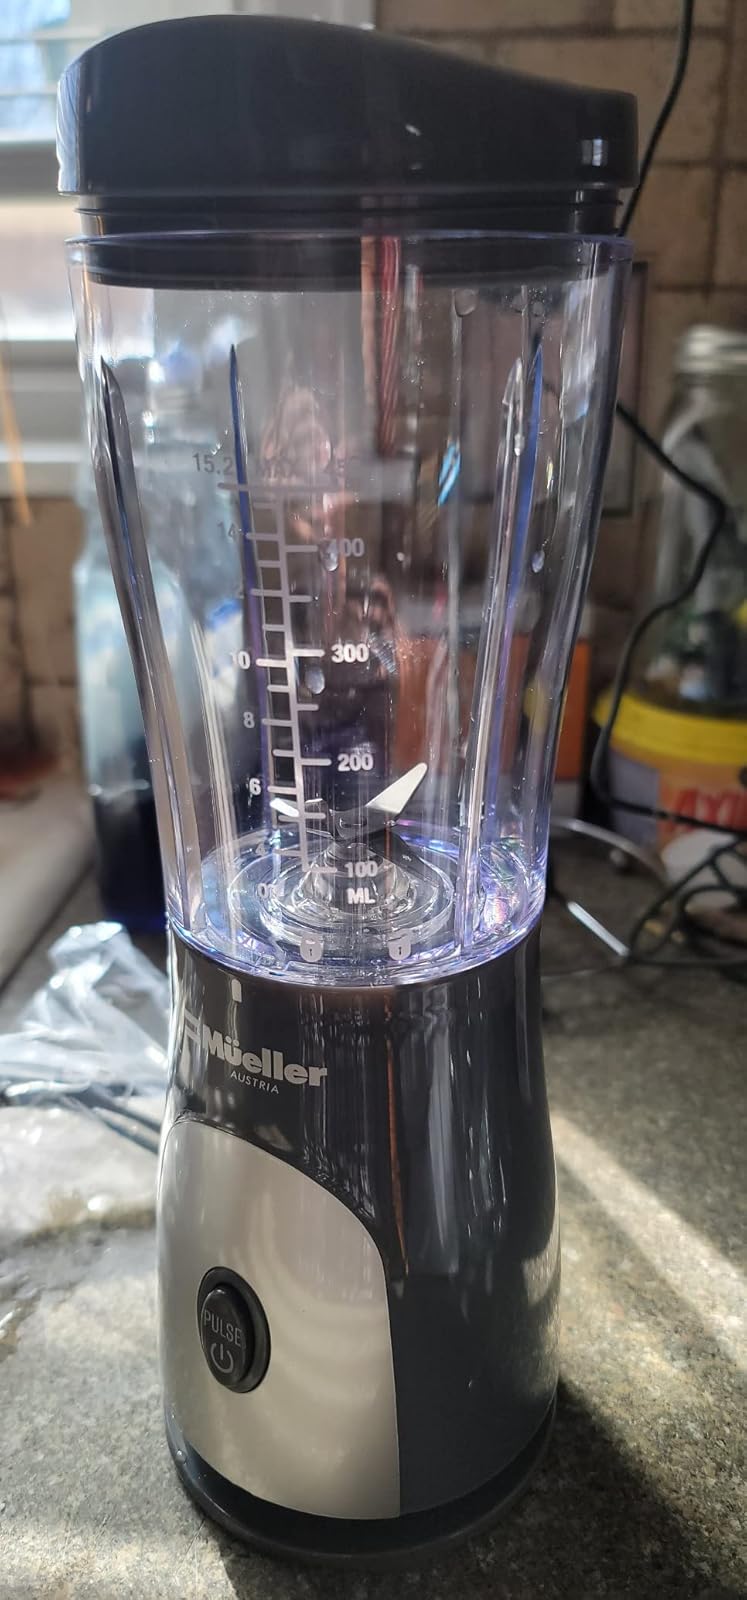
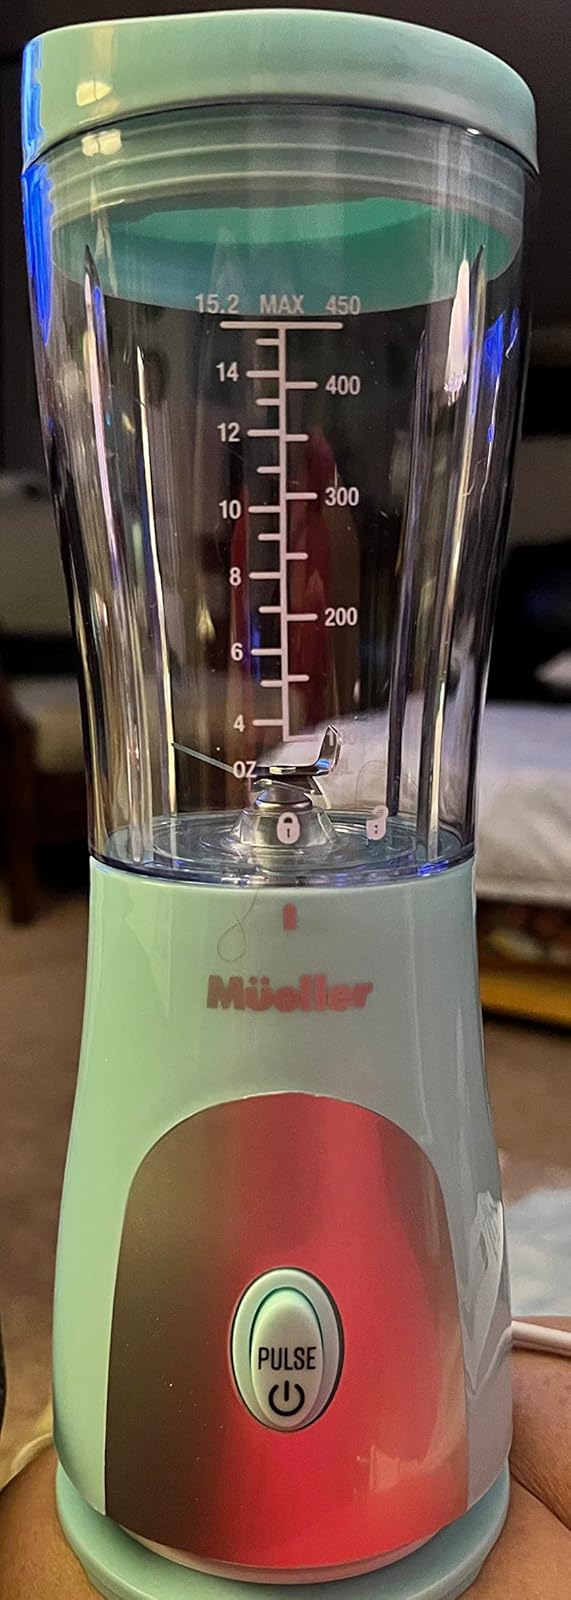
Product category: items_blender
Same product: no